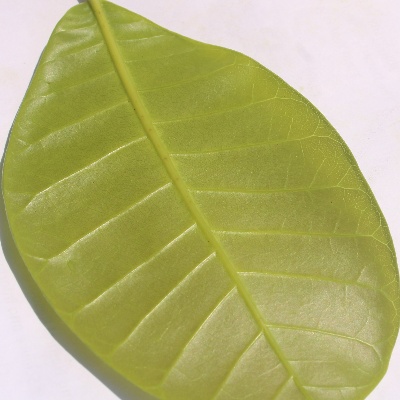
Crop: Cashew
Condition: healthy